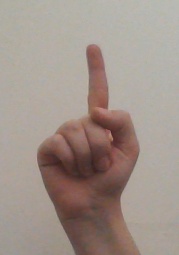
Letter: bb